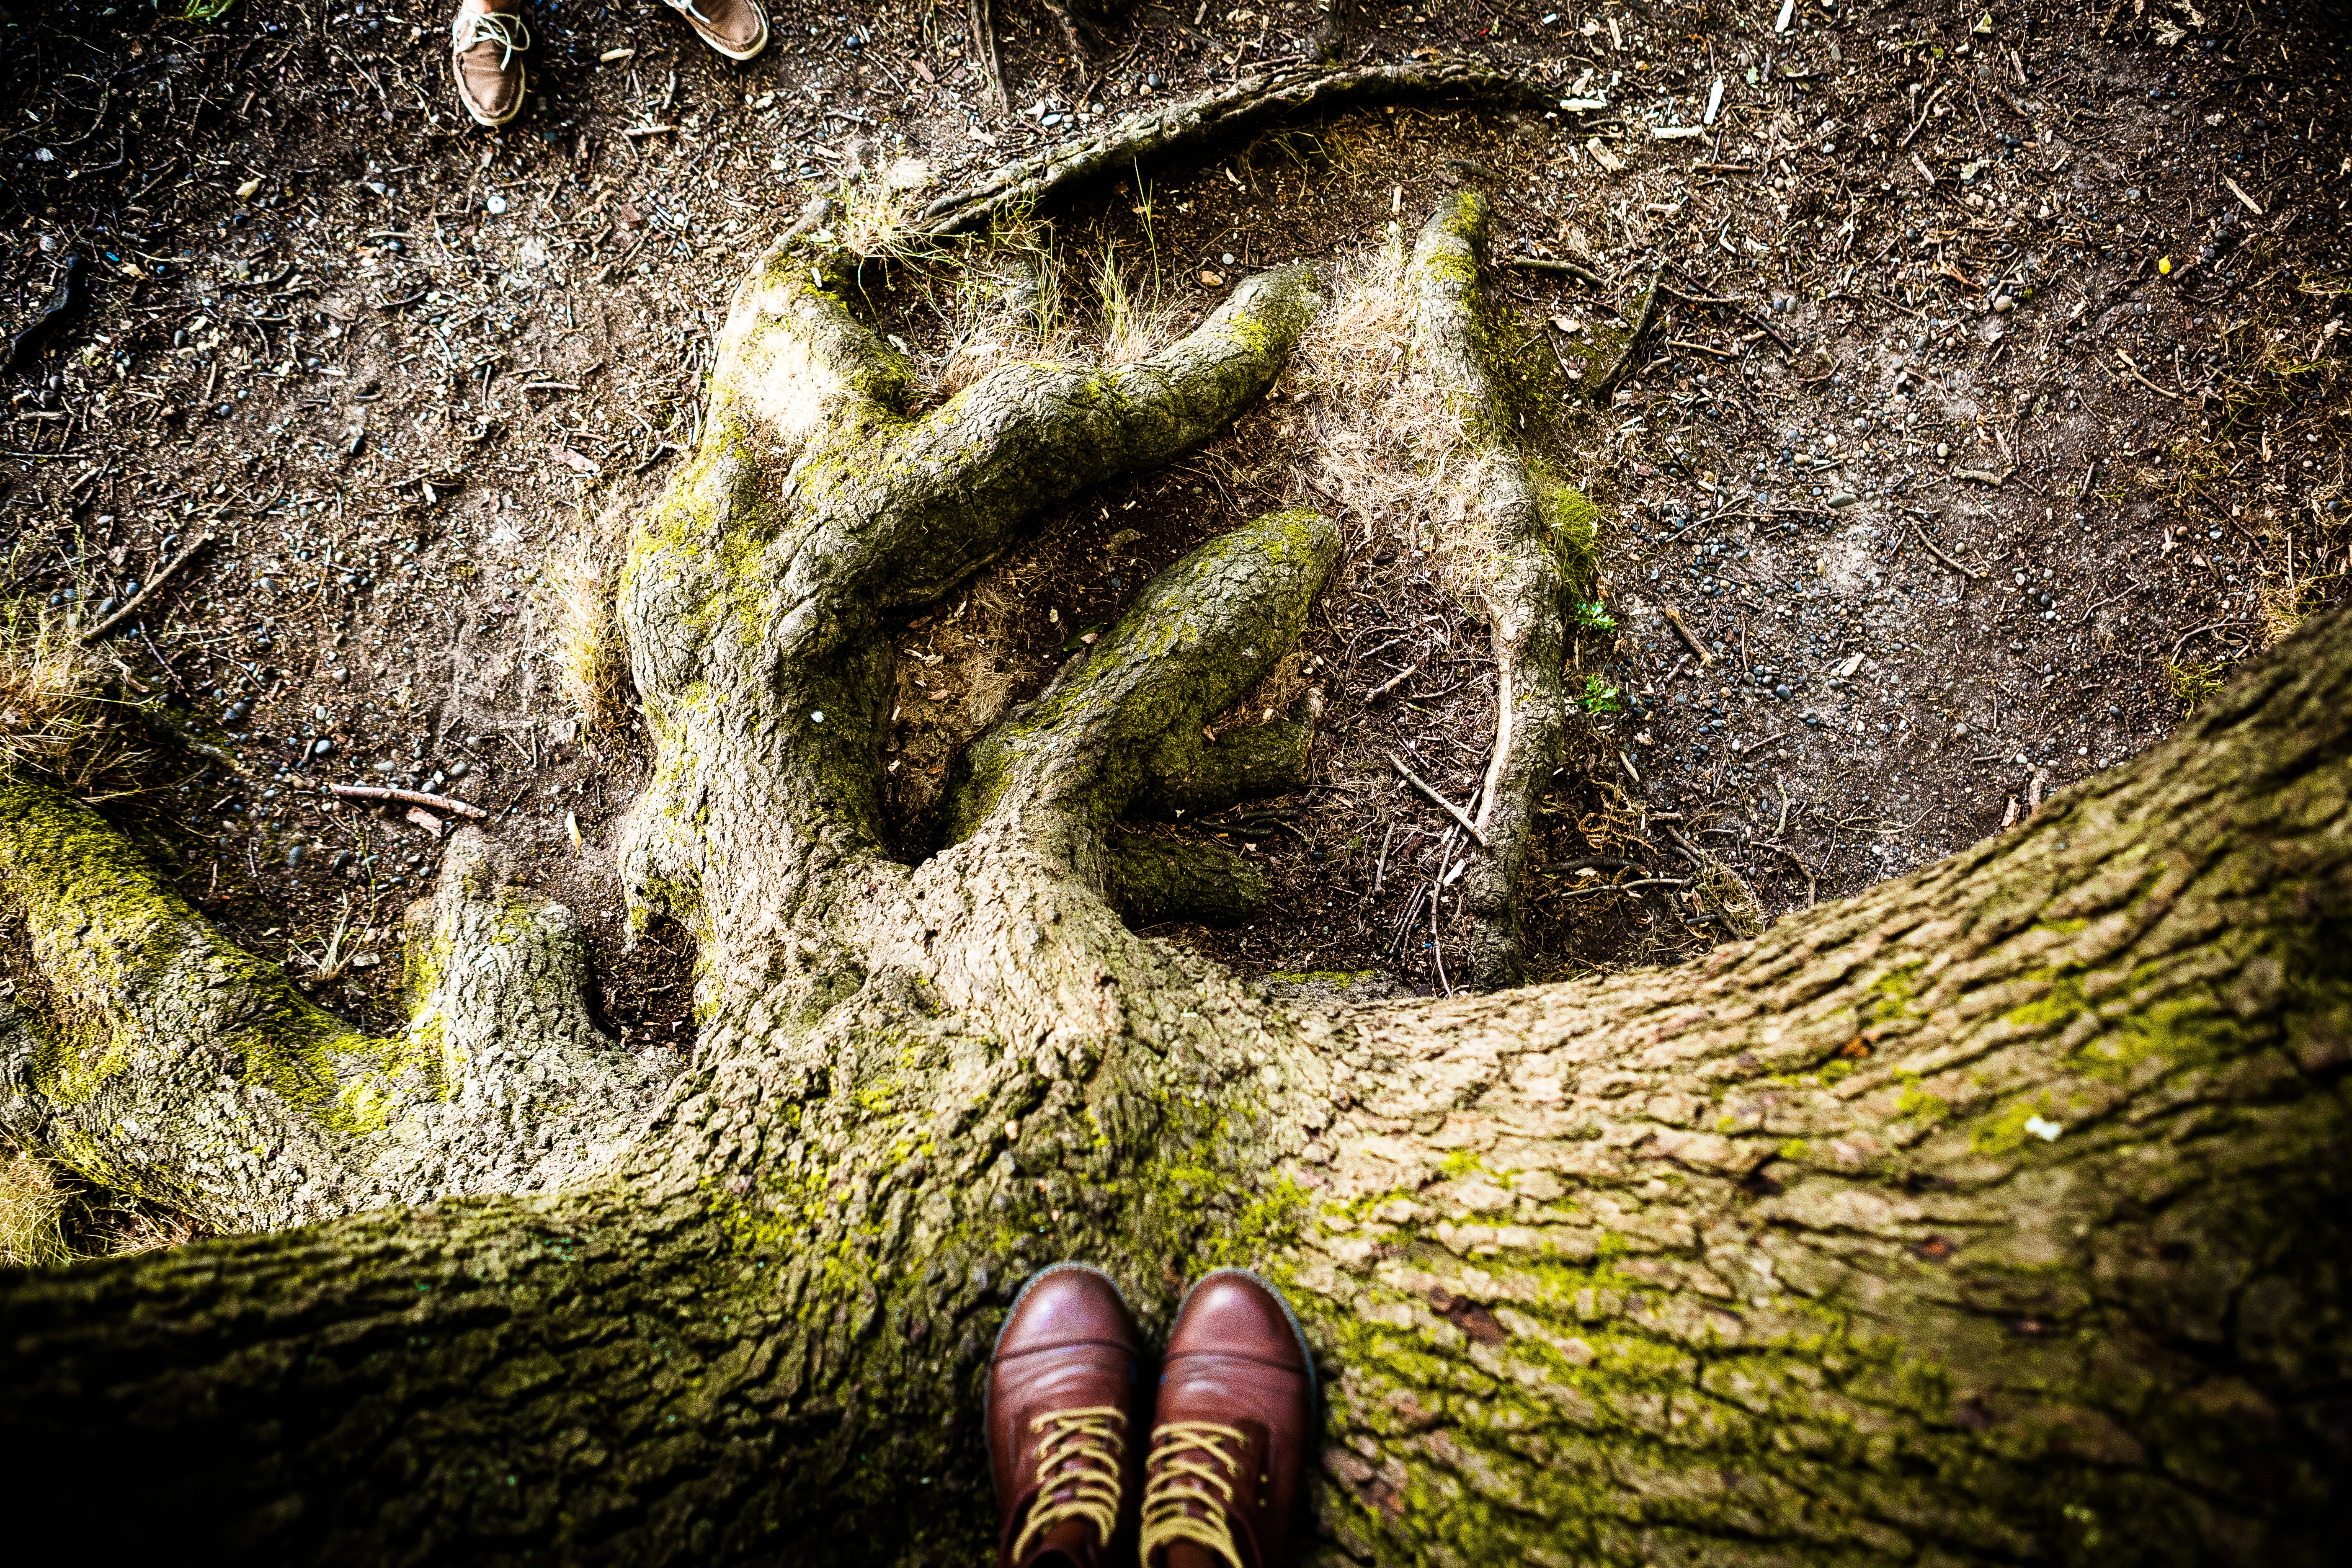
landscape, tree, water, nature, forest, grass, rock, growth, plant, field, stem, sunlight, leaf, flower, trunk, old, moss, floral, environment, foliage, decoration, spring, green, jungle, natural, autumn, park, nut, flora, variety, season, life, ecology, outdoors, woods, single, growing, oak, big, large, tree isolated, big tree, woody plant, dolce, grossa